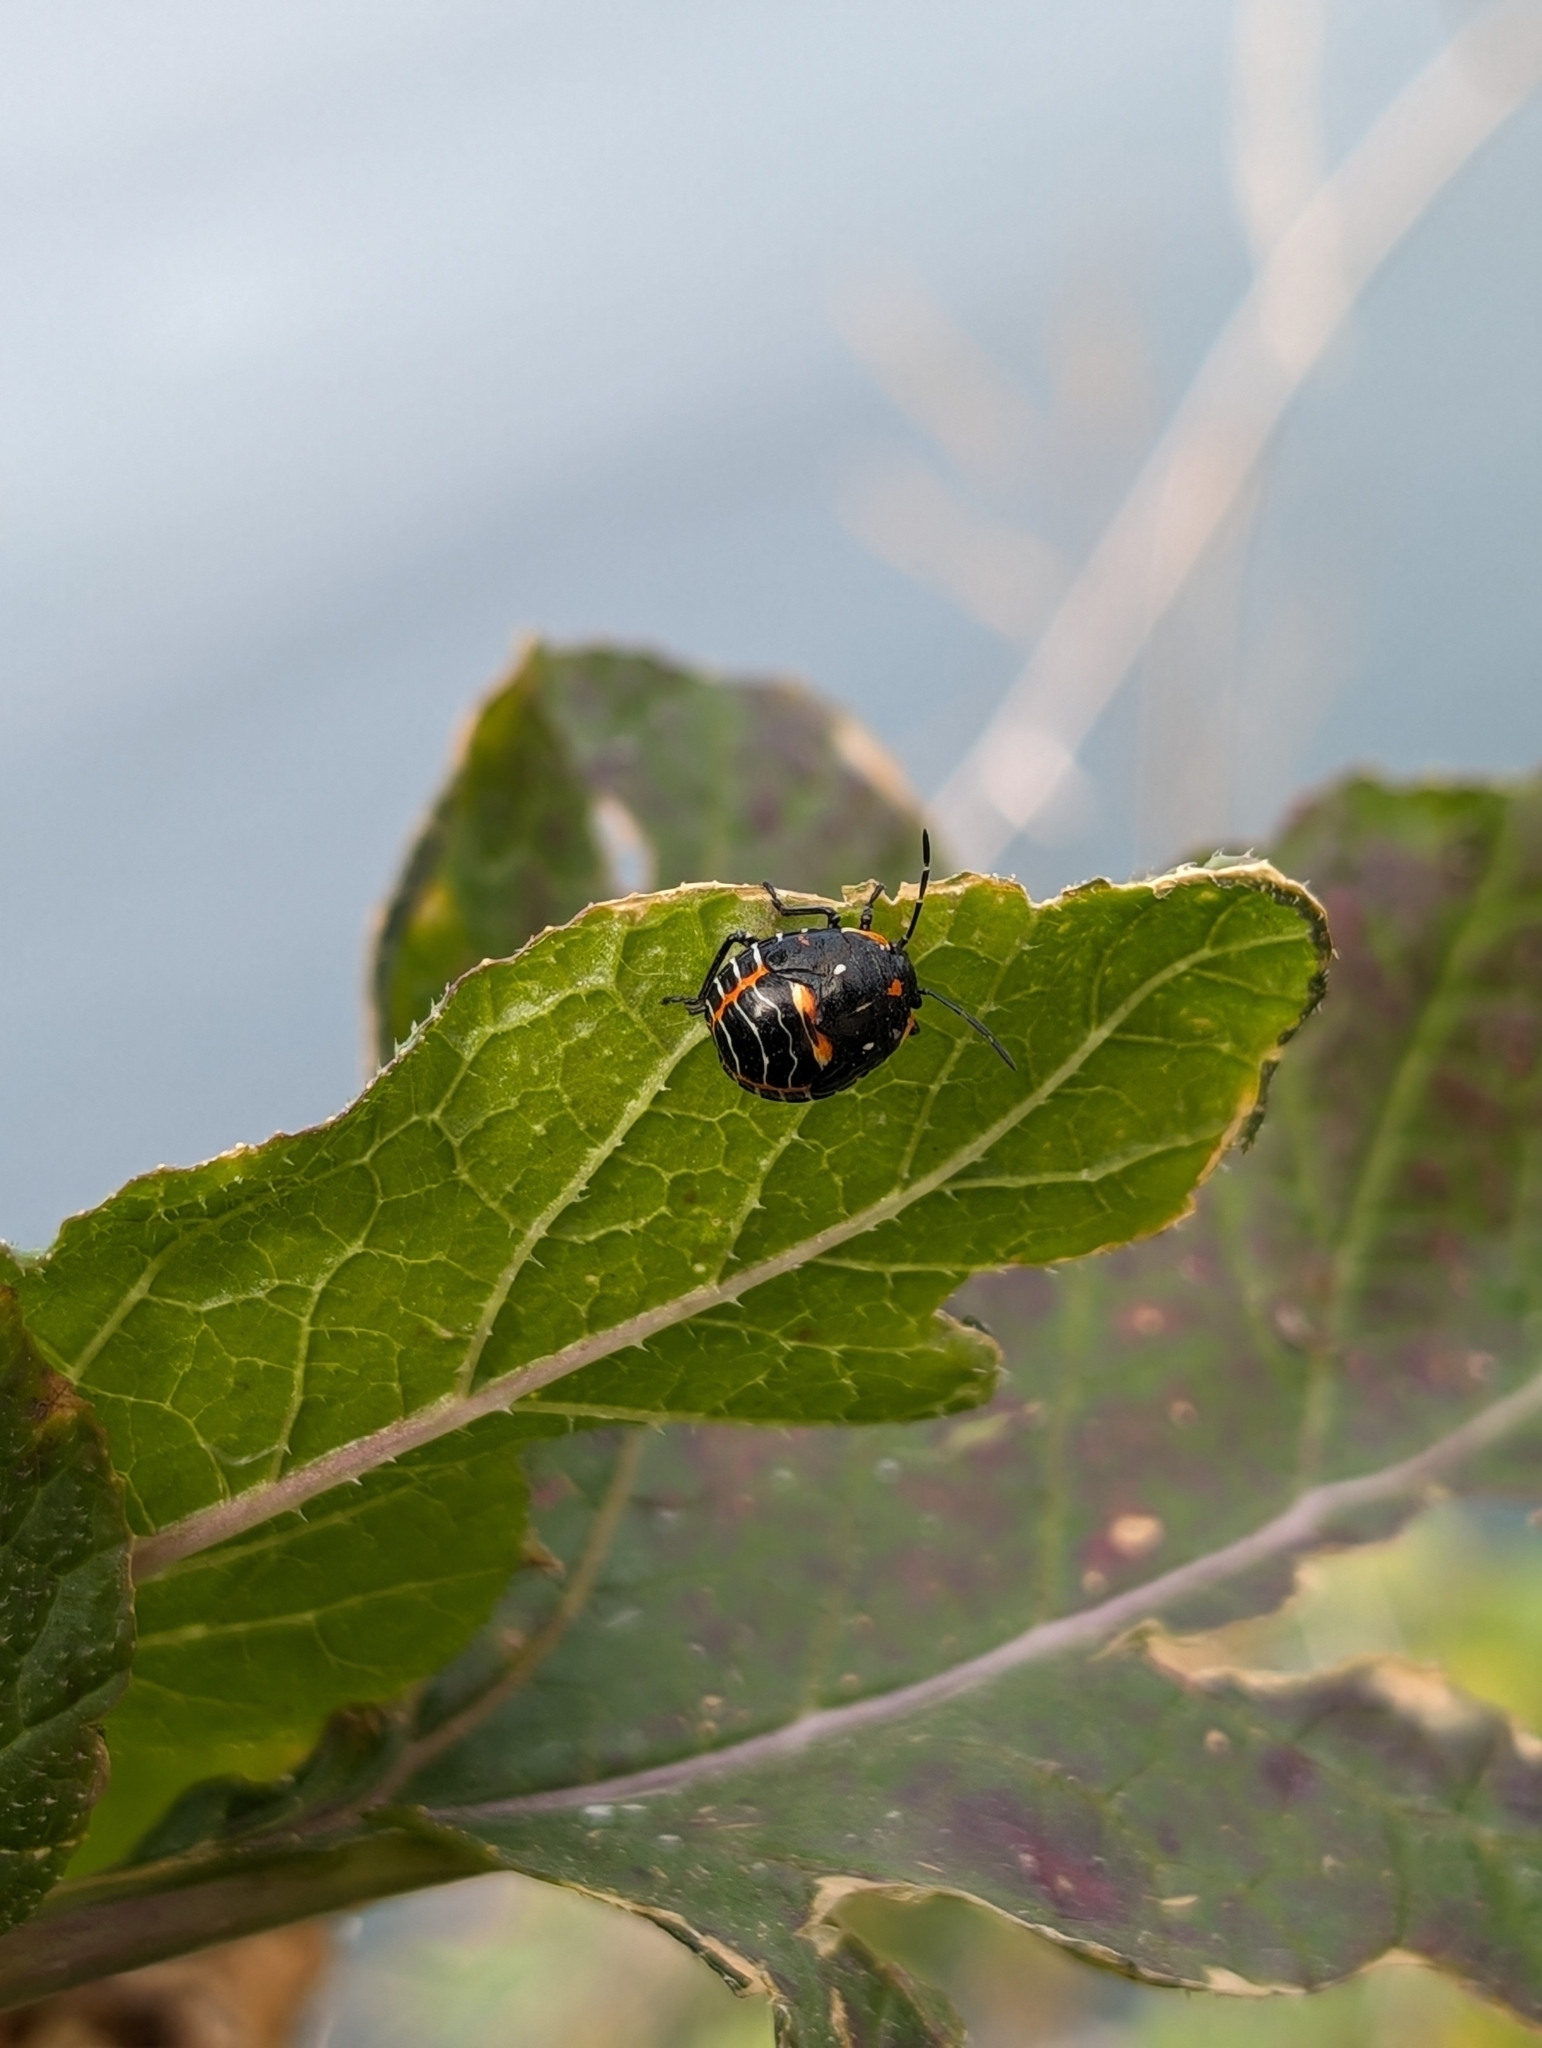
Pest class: stink_bug